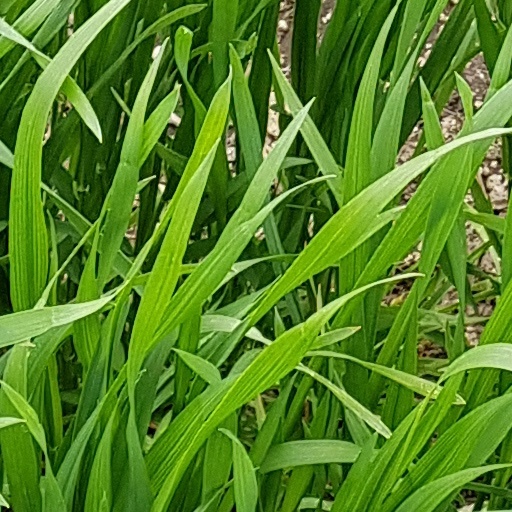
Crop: wheat